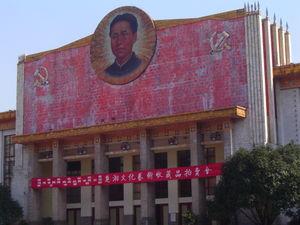
En 2013, on recense 3 589 musées en Chine dont 3 054 musées entretenus par l'État et 535 musées privés.